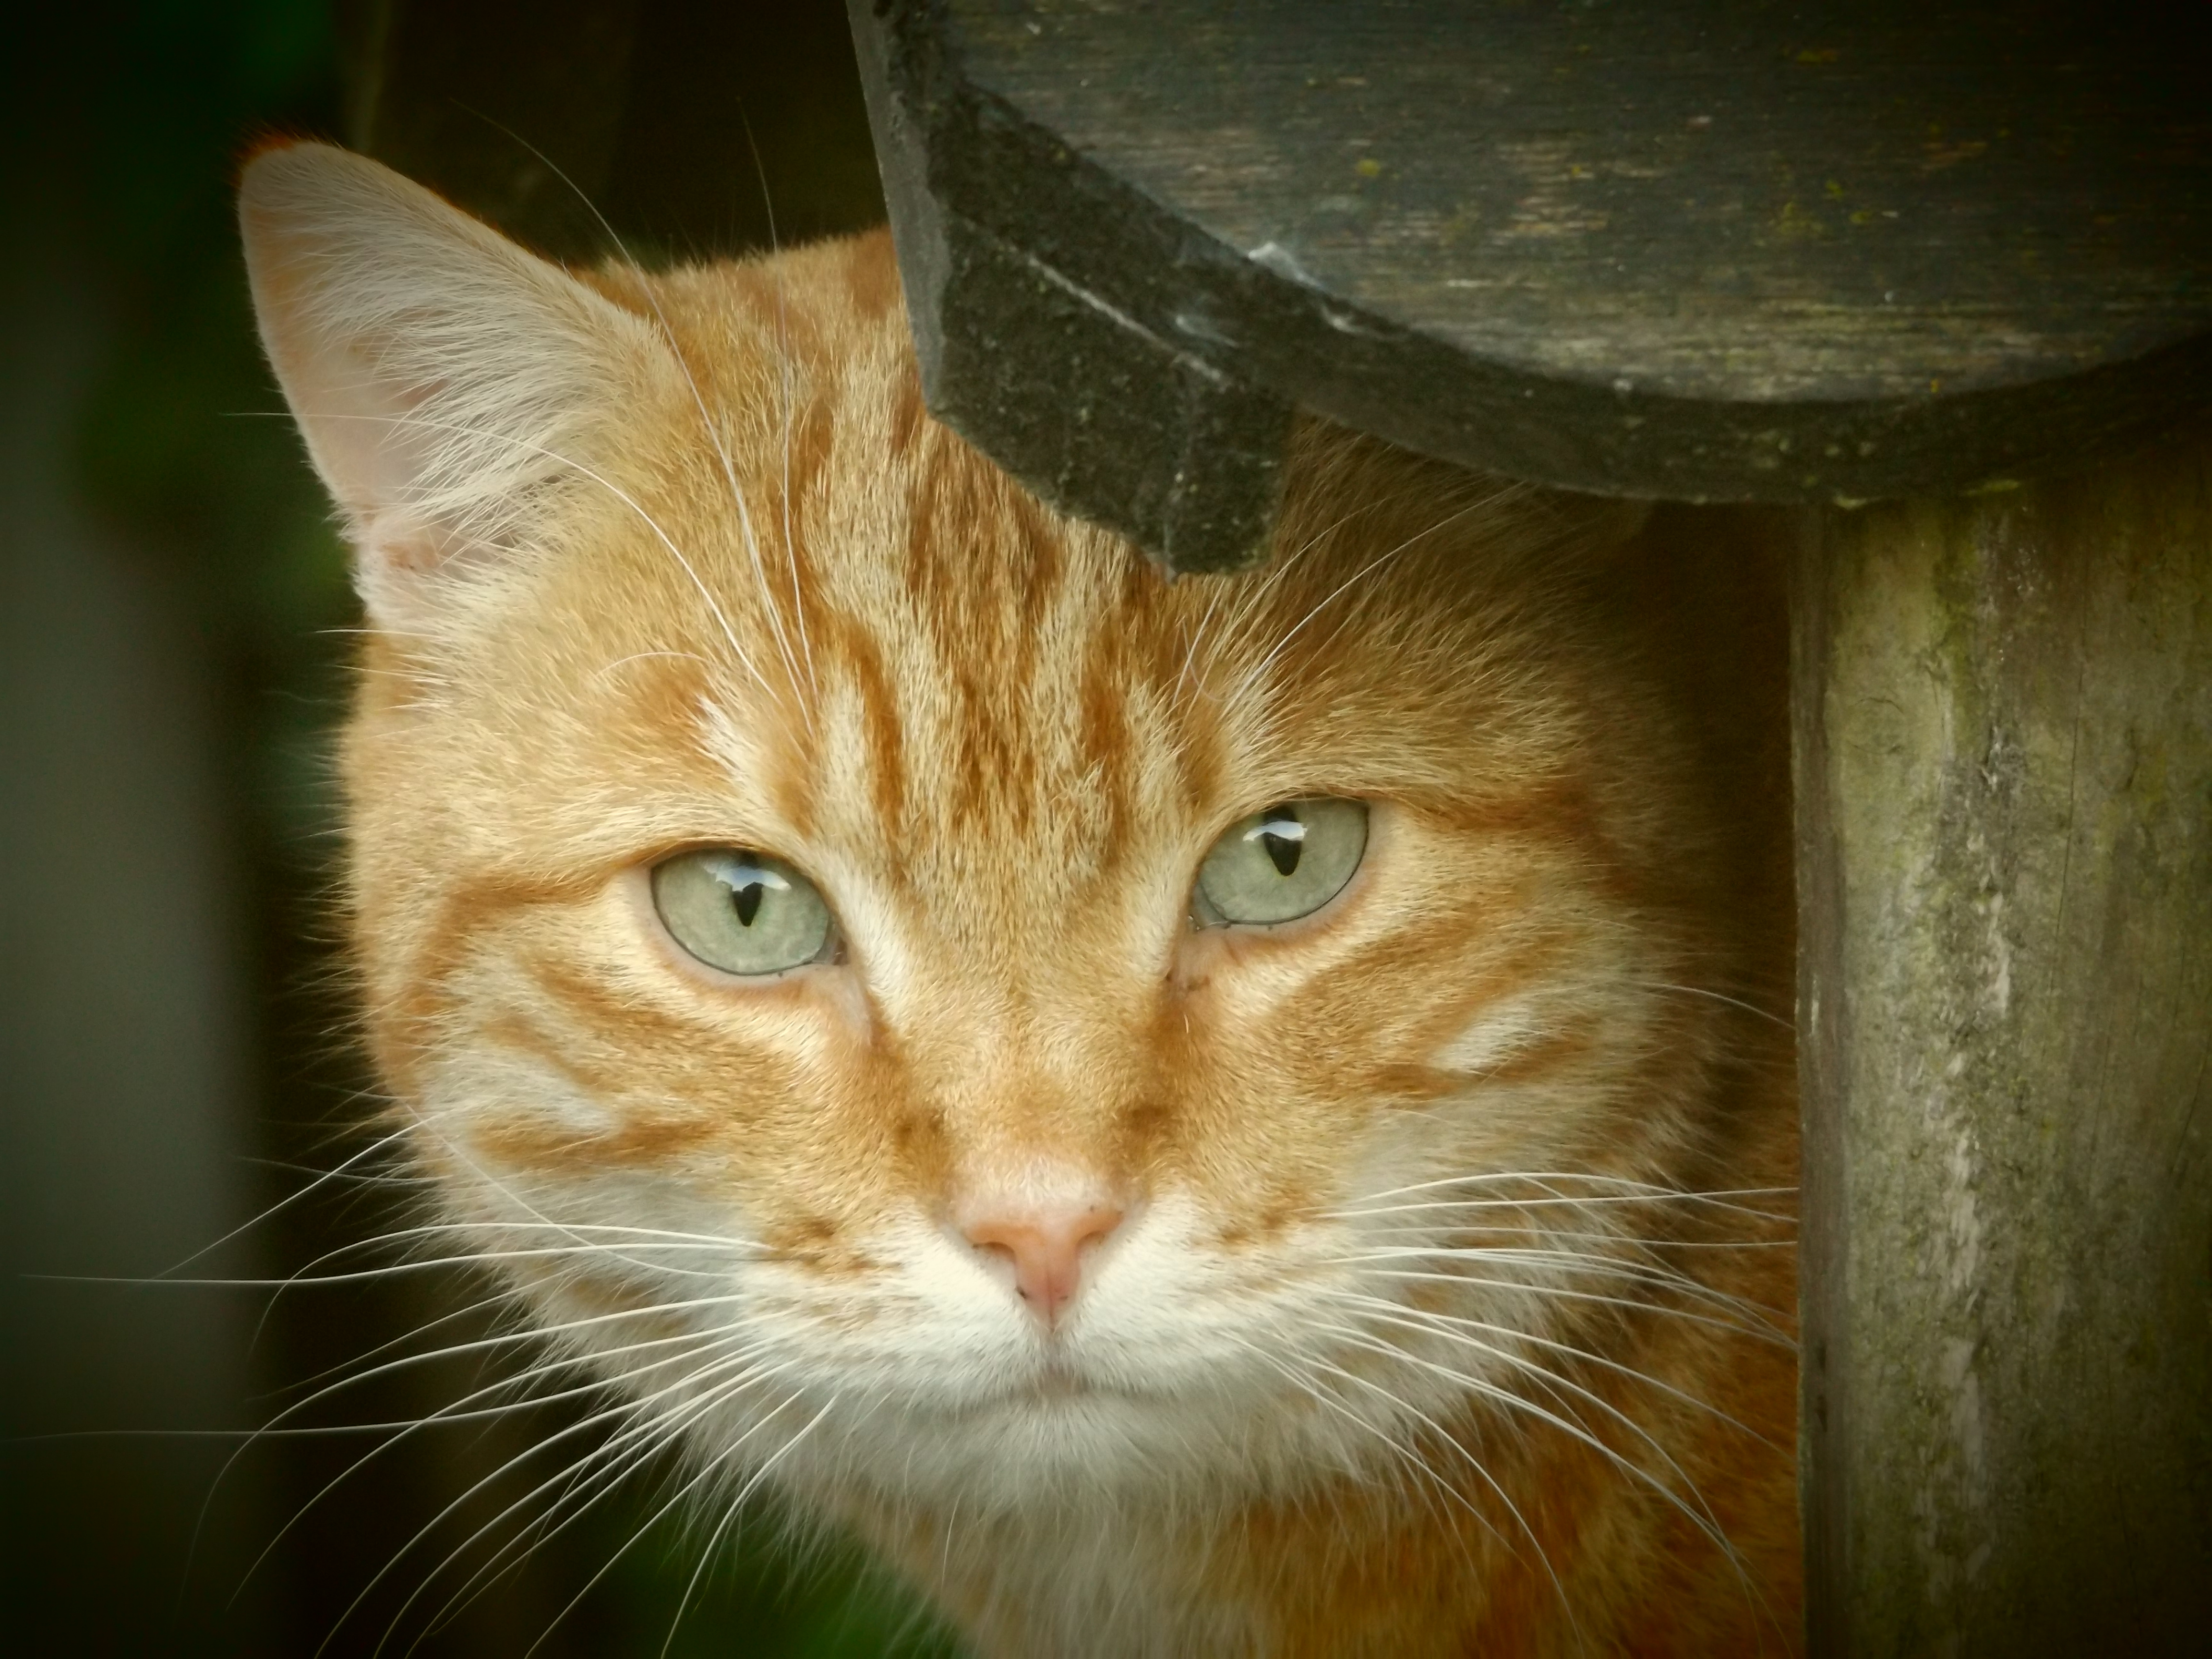
animal, cute, pet, fur, kitten, cat, feline, mammal, fauna, close up, nose, whiskers, vertebrate, tabby cat, european shorthair, wild cat, small to medium sized cats, cat like mammal, domestic short haired cat, rusty spotted cat